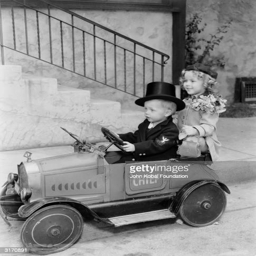
child stars actors find a suitable means of transport a miniature car designed